Charles Wilson Killam

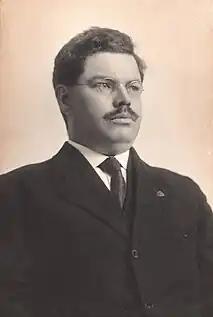
Killam in 1912.

At the time of Killam's retirement from Harvard, Dean Joseph Hudnut stated that "Professor Killam has conducted the work in his field with great distinction. He has greatly augmented the efficiency of the instruction in architecture and his methods have been widely copied in other American schools of architecture."